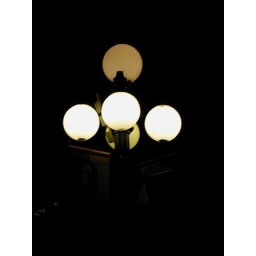
street lamp in Byward Market